Villefranche-de-Rouergue station

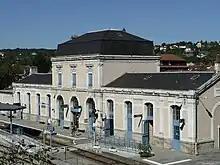
Villefranche-de-Rouergue station building

Villefranche-de-Rouergue is a railway station in Villefranche-de-Rouergue, Occitanie, France. The station is on the Brive-Toulouse (via Capdenac) line. The station is served by TER (local) services operated by SNCF.